Shantikunj

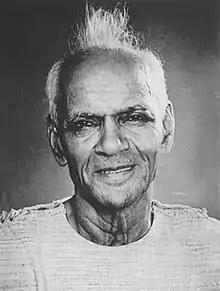
Shriram Sharma founded Shantikunj in 1971.

Shantikunj was established in 1971 by Shriram Sharma and Bhagwati Devi Sharma on a small piece of land. It was expanded over Gayatri Nagar.